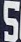
Number: 5